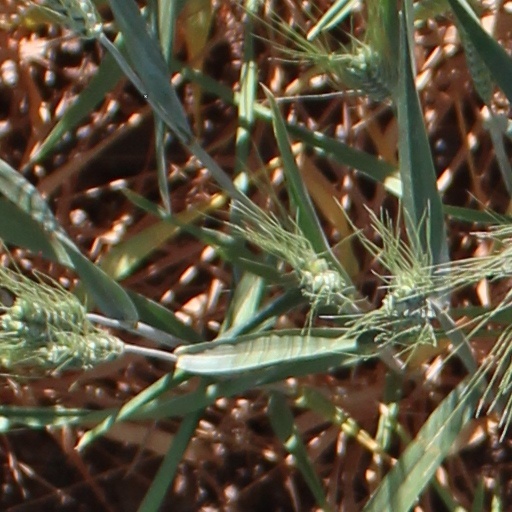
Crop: wheat